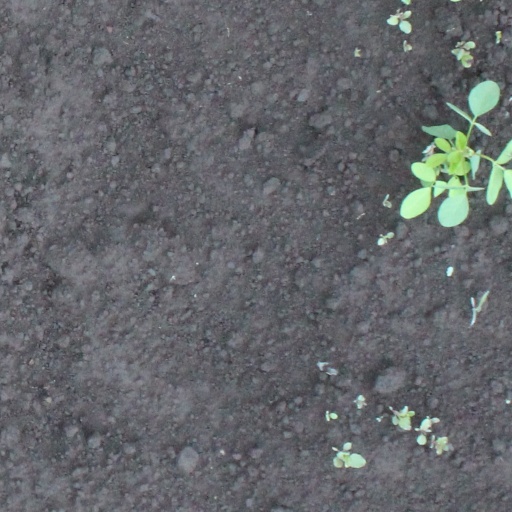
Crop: soybean